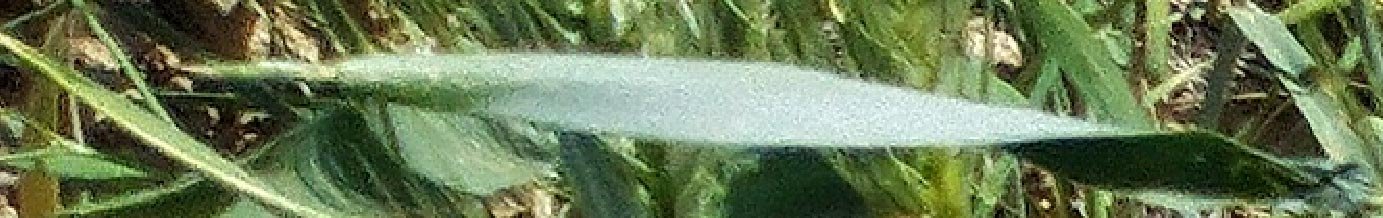
Label: Wheat___Healthy